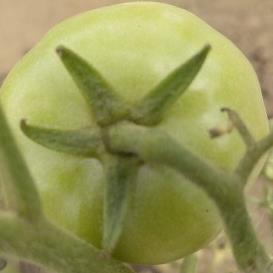
Crop: Tomato
Condition: healthy-fruit